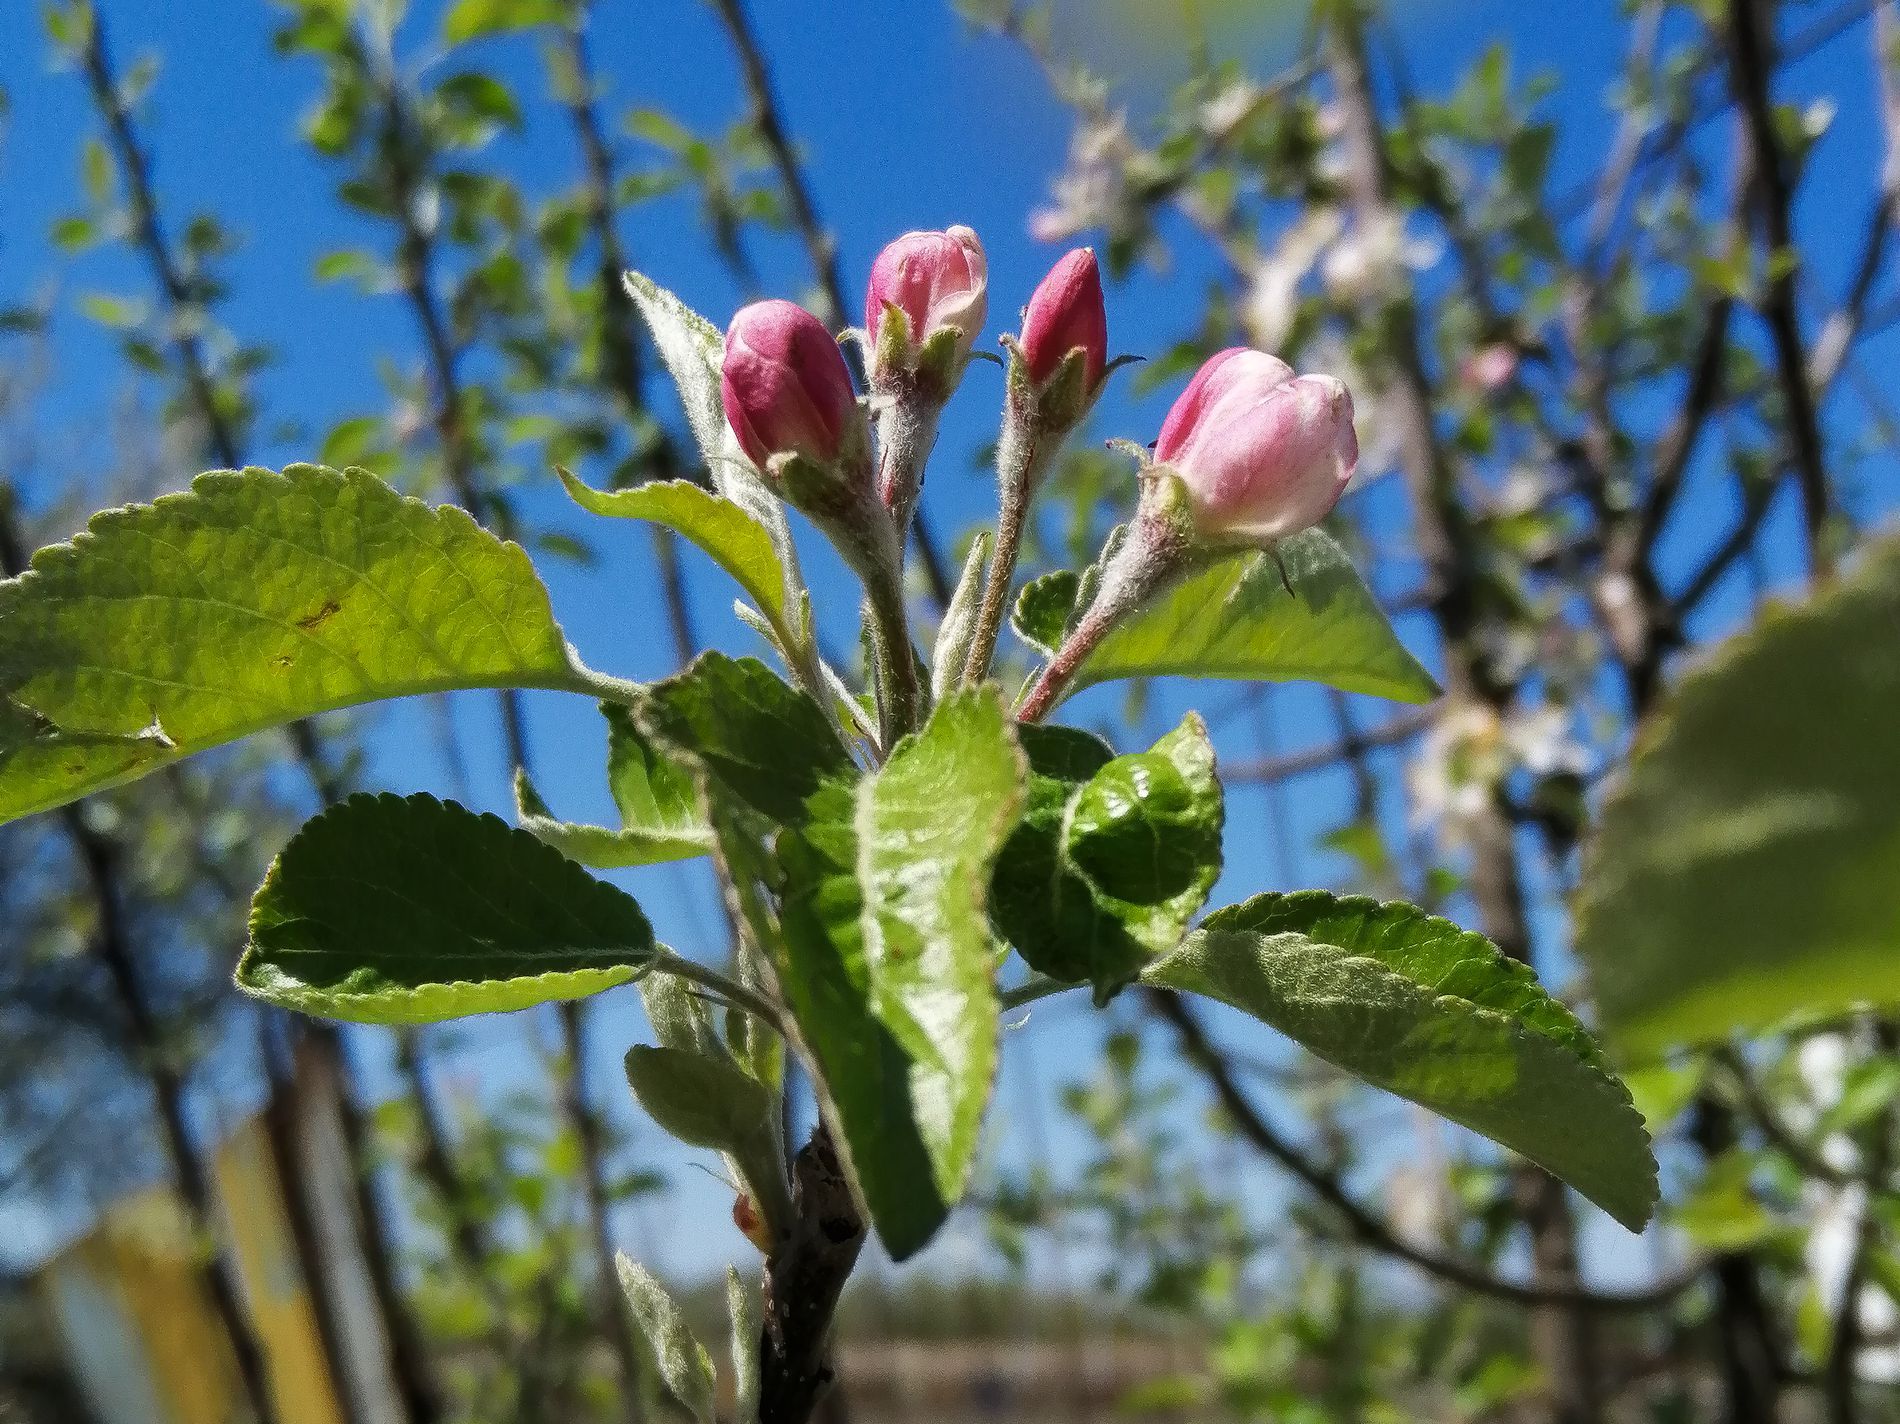
Apple Tree
This photo focuses on an apple tree still in its bud stage as pink apple blossoms can be seen in the upper part of the tree. There's also a background that features a blurry field of apple trees.
A close-up scene featuring a delicate apple tree with pink blossoms in its bud stage with a blurry backdrop consisting of a field of apple trees and the sky behind. The photo's lightning is natural and sunny as the photo was taken during the day. The photo's color palette is green, and light pink melting into white, brownish, and light blue. The overall scene evokes a sense of beauty and freshness.
Labels: Bud, Flower, Plant, Sprout, Petal, Leaf, Tree, Vegetation, Green, Geranium, Herbal, Herbs, Outdoors, Nature, Food, Fruit, Produce, Rose, Pollen, Anemone, Spring, Acanthaceae, Cherry Blossom, Apple, Grass, Apple Tree, Blurry Field Of Abble Trees, Blurry Field Of Apple Trees, Blurry field
Camera: HUAWEI POT-LX1
Aperture: F1.8
Exposure: 1/2400 sec
ISO: 50
Focal length: 3.6 mm